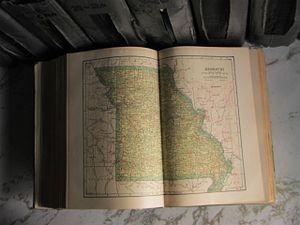
La New International Encyclopedia est une encyclopédie anglophone qui a été éditée pour la première fois en 1902, par Dodd, Mead and Company, en 17 volumes. La seconde édition, en 1914, comptait 24 volumes.